Ellen Geer

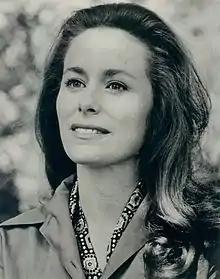
Geer in 1975

Geer was born in New York City, the daughter of actors Herta Ware and Will Geer. Her father was best-known for playing Grandpa Zebulon "Zeb" Walton on "The Waltons".